Newburyport, Massachusetts

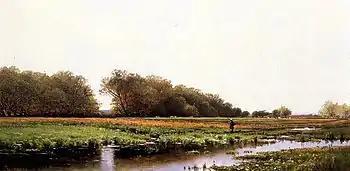
"Hunter in the Meadows of Old Newburyport, Massachusetts", , Alfred Thompson Bricher. The scene appears to be in the vicinity of the Little River. Route 1 offered the major overlook easily accessible to artists. In the far right can be seen the ridge of the right bank of the Merrimack over which High Street runs. Cattle have been turned into the marsh for pasture, a practice still allowed on some marsh farms of the area.

Newburyport is located at (42.812391, −70.877440). According to the United States Census Bureau, the city has a total area of , of which is land and (20.77%) is water.